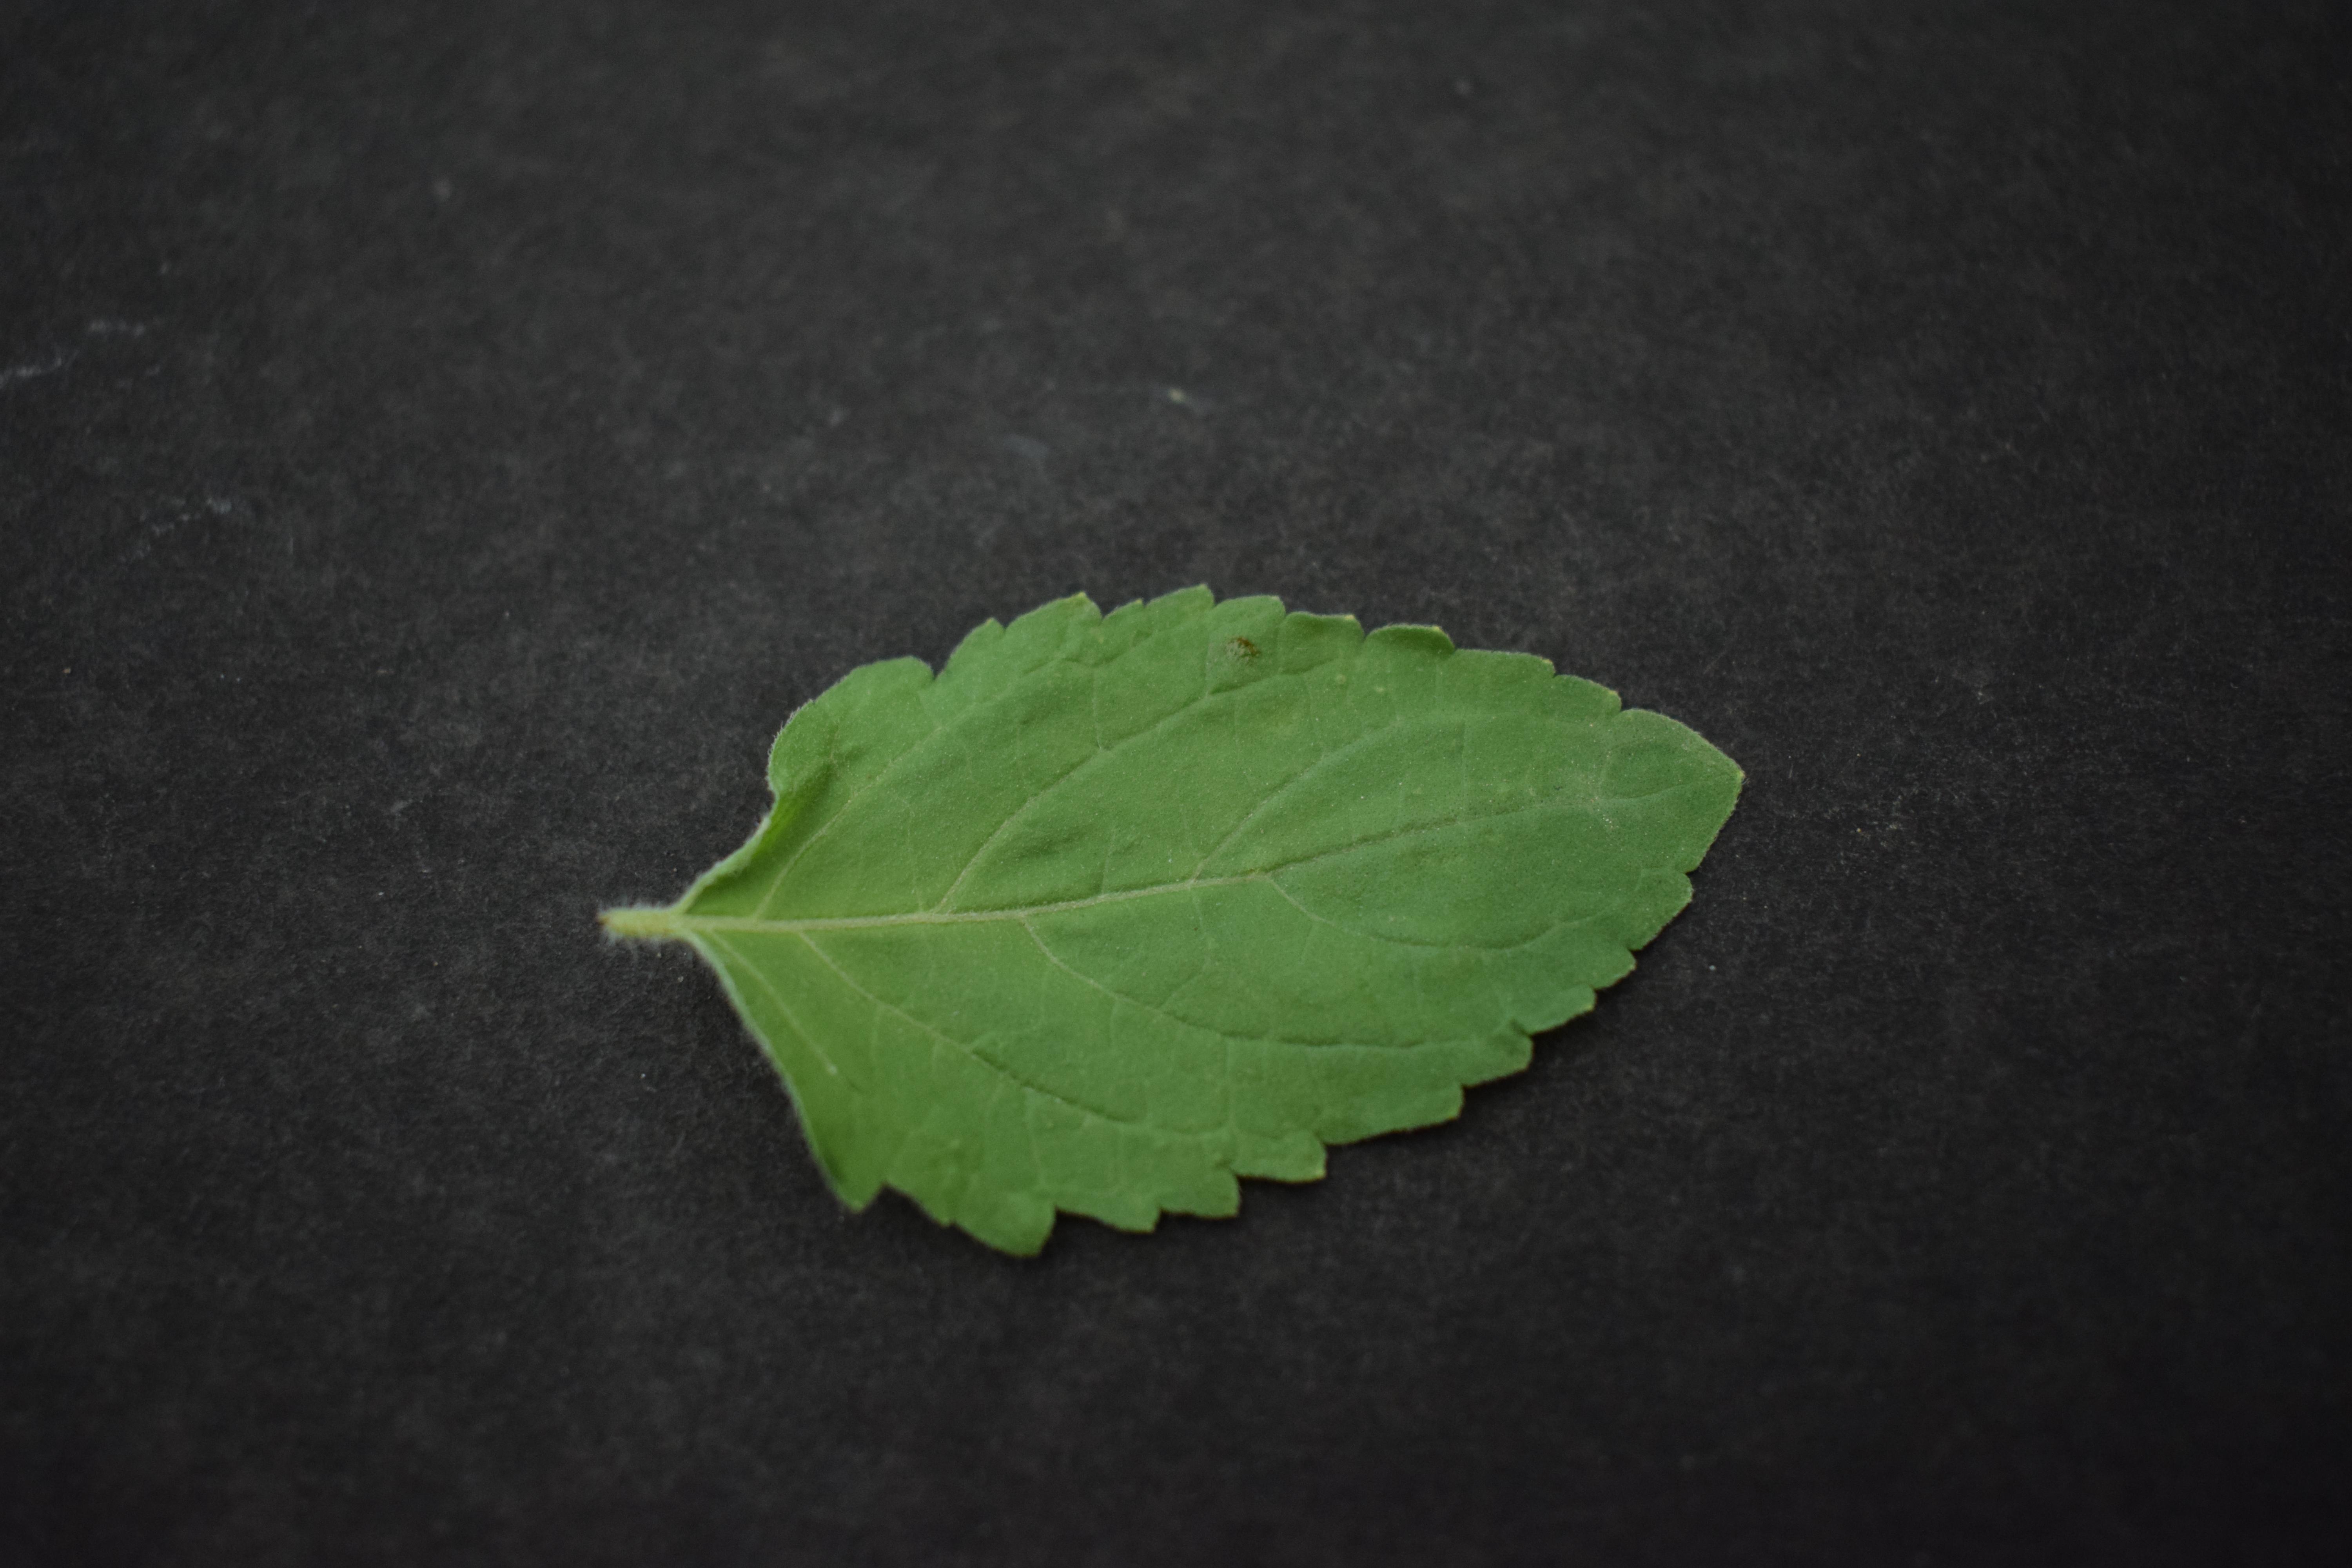
Plant species: Basil